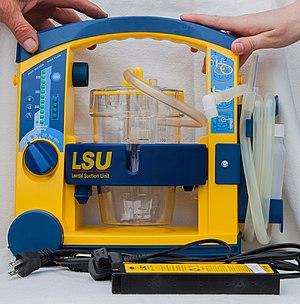
Aspirateur médical portable Laerdal avec batterie et cordon d'alimentation. Norsk bokmål: En Laerdal bærbar medisinsk sugemaskin med batteri og strømkabel. Русский: Портативная медицинская машина для всасывания Laerdal с батареей и шнуром питания. 中文（简体）‎: Laerdal便携式医疗吸引机，带电池和电源线。